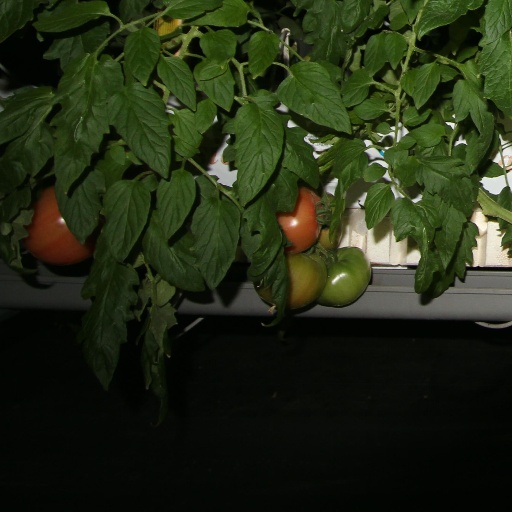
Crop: tomato